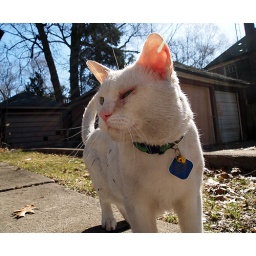
We went to photograph the abandoned houses and got followed by a cat named Lucifer.